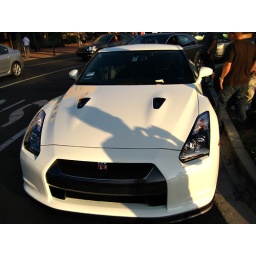
some car the boys went crazy over